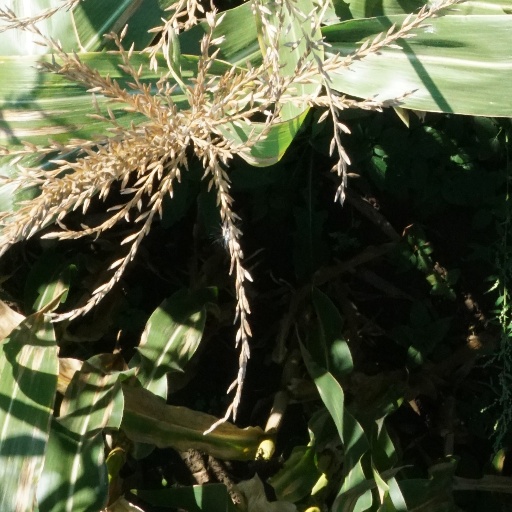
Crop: maize; corn